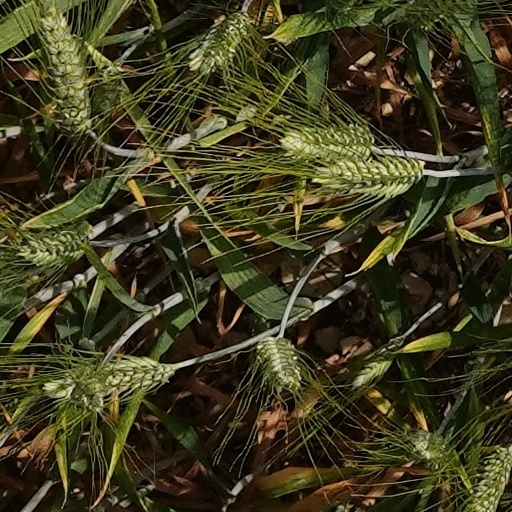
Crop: wheat